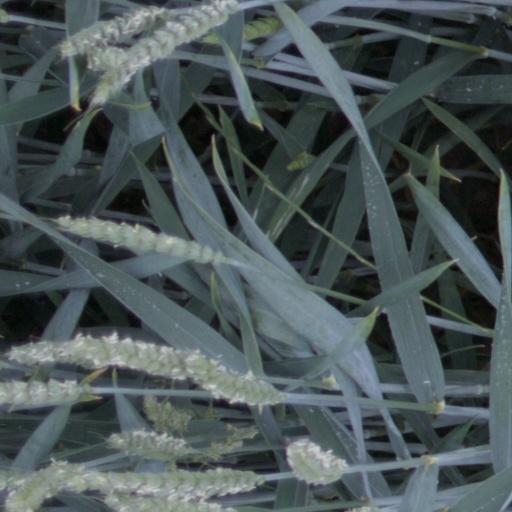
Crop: wheat